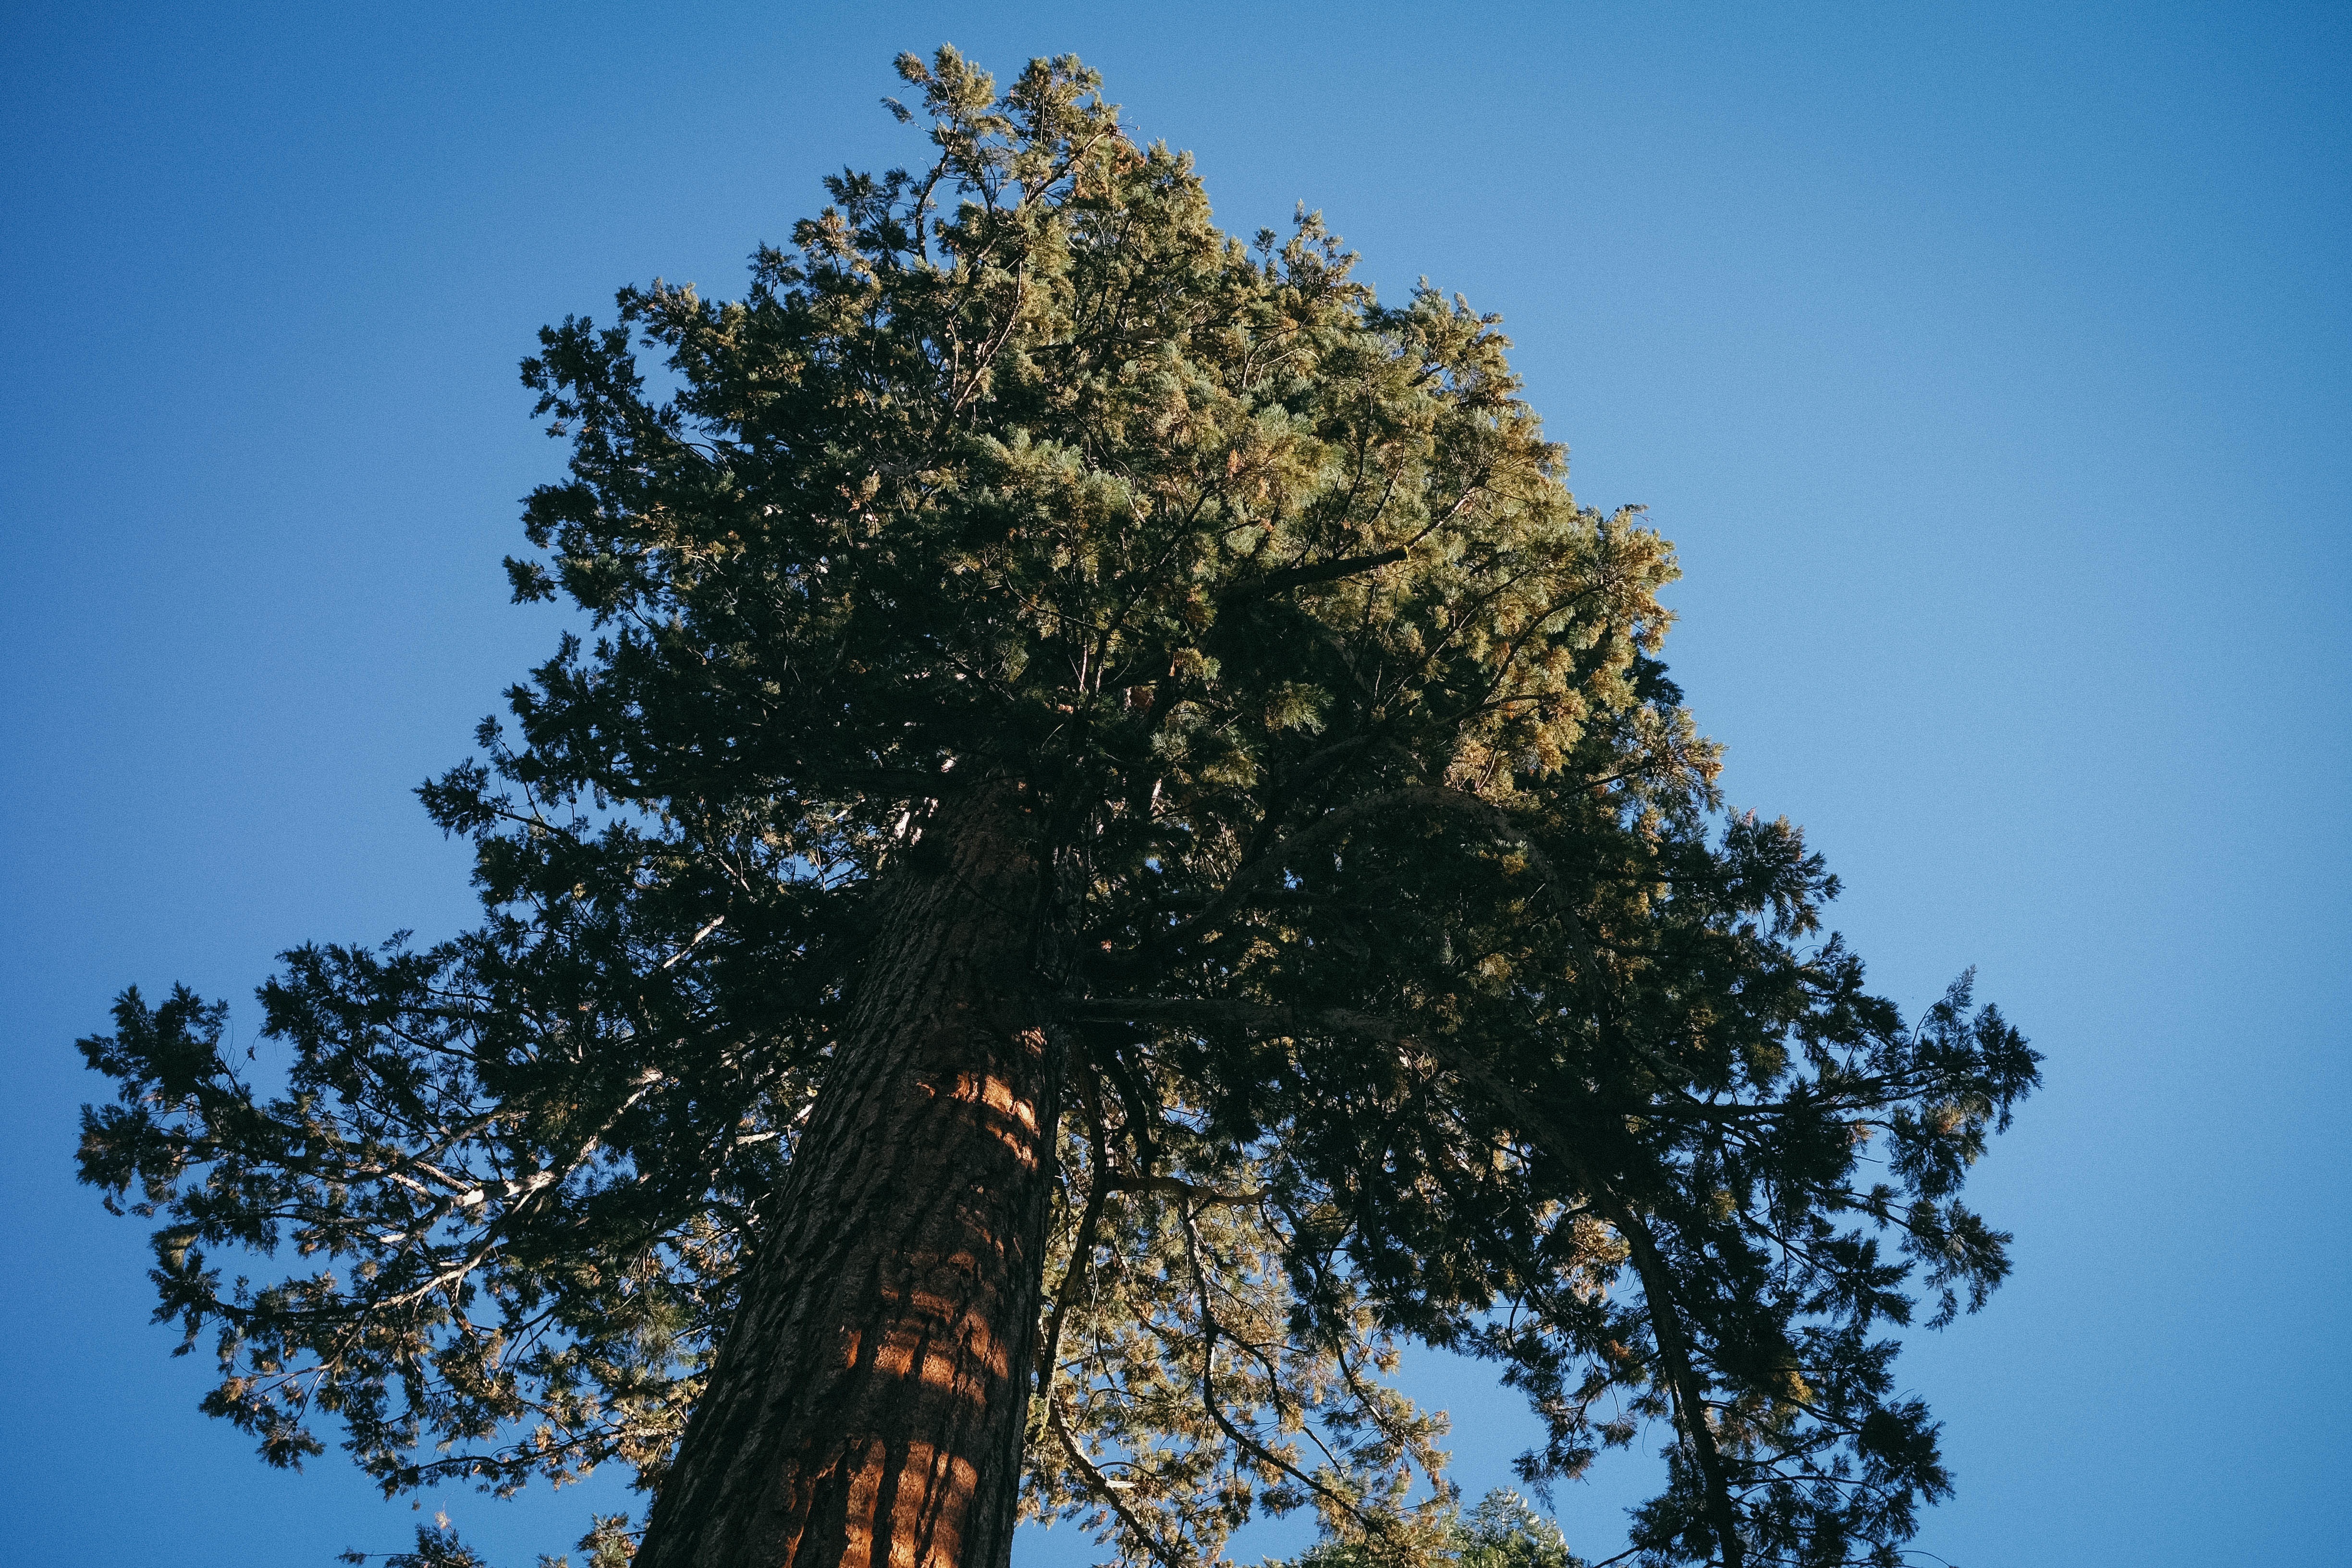
tree, nature, branch, cloud, plant, sky, sunlight, leaf, flower, autumn, blue, ecosystem, woody plant, land plant